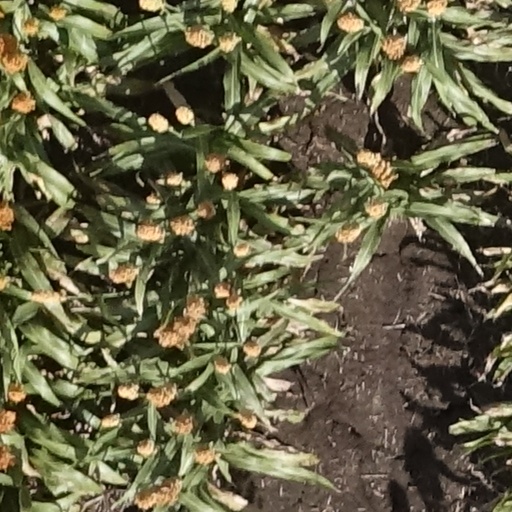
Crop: sorghum